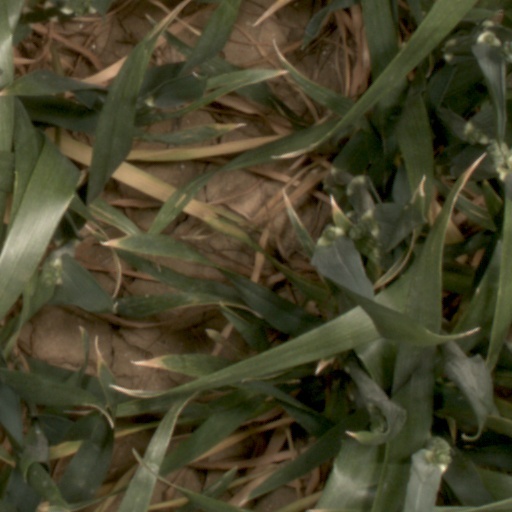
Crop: wheat